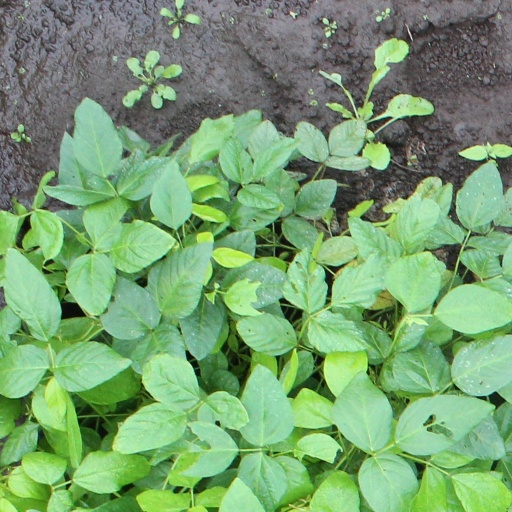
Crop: soybean